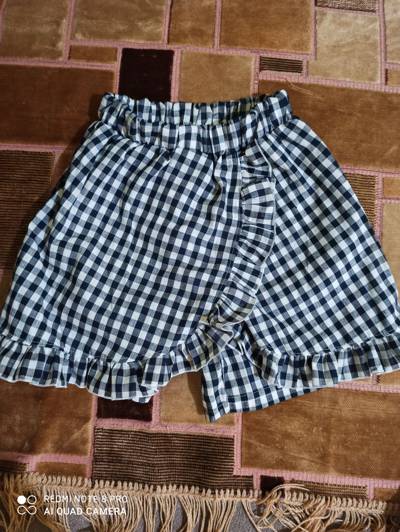
Waste category: clothes